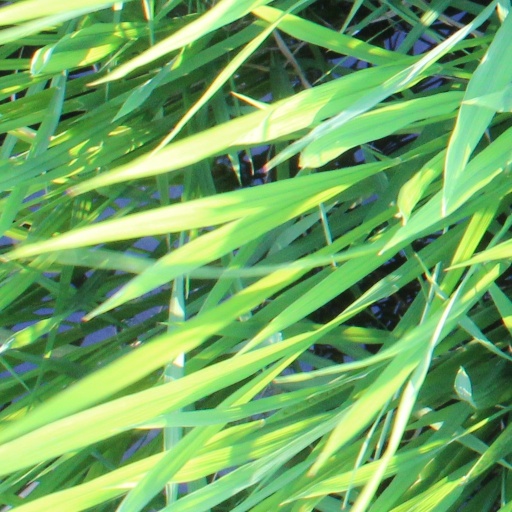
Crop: rice